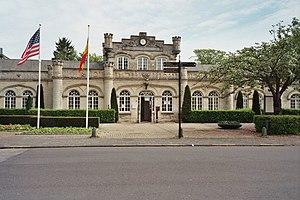
Fauquemont est une ville néerlandaise, située au sud de la province de Limbourg. C'est le chef-lieu de la commune de Fauquemont-sur-Gueule.